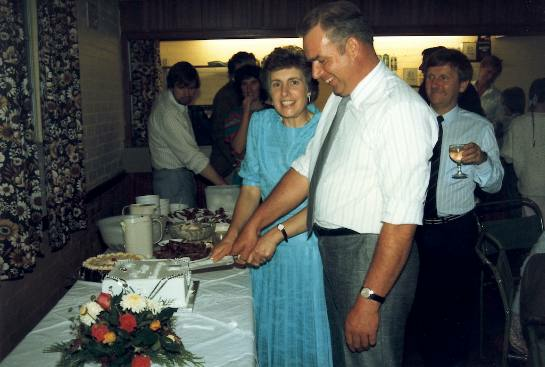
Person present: Yes